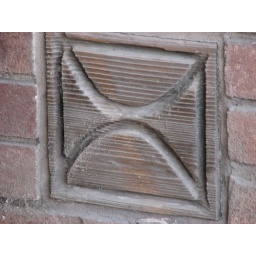
These wooden symbols were around a door on a random building, I thought it made it look mysterious.